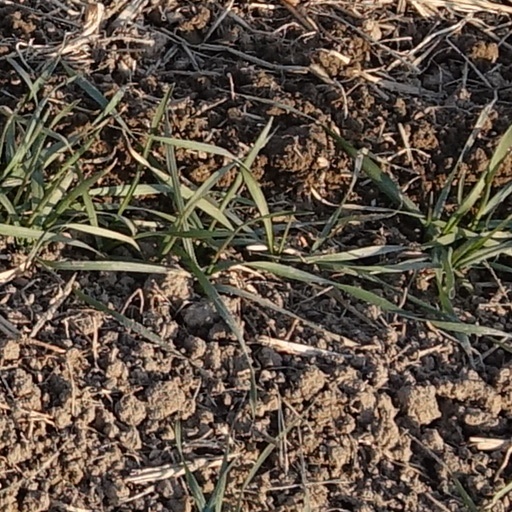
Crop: wheat